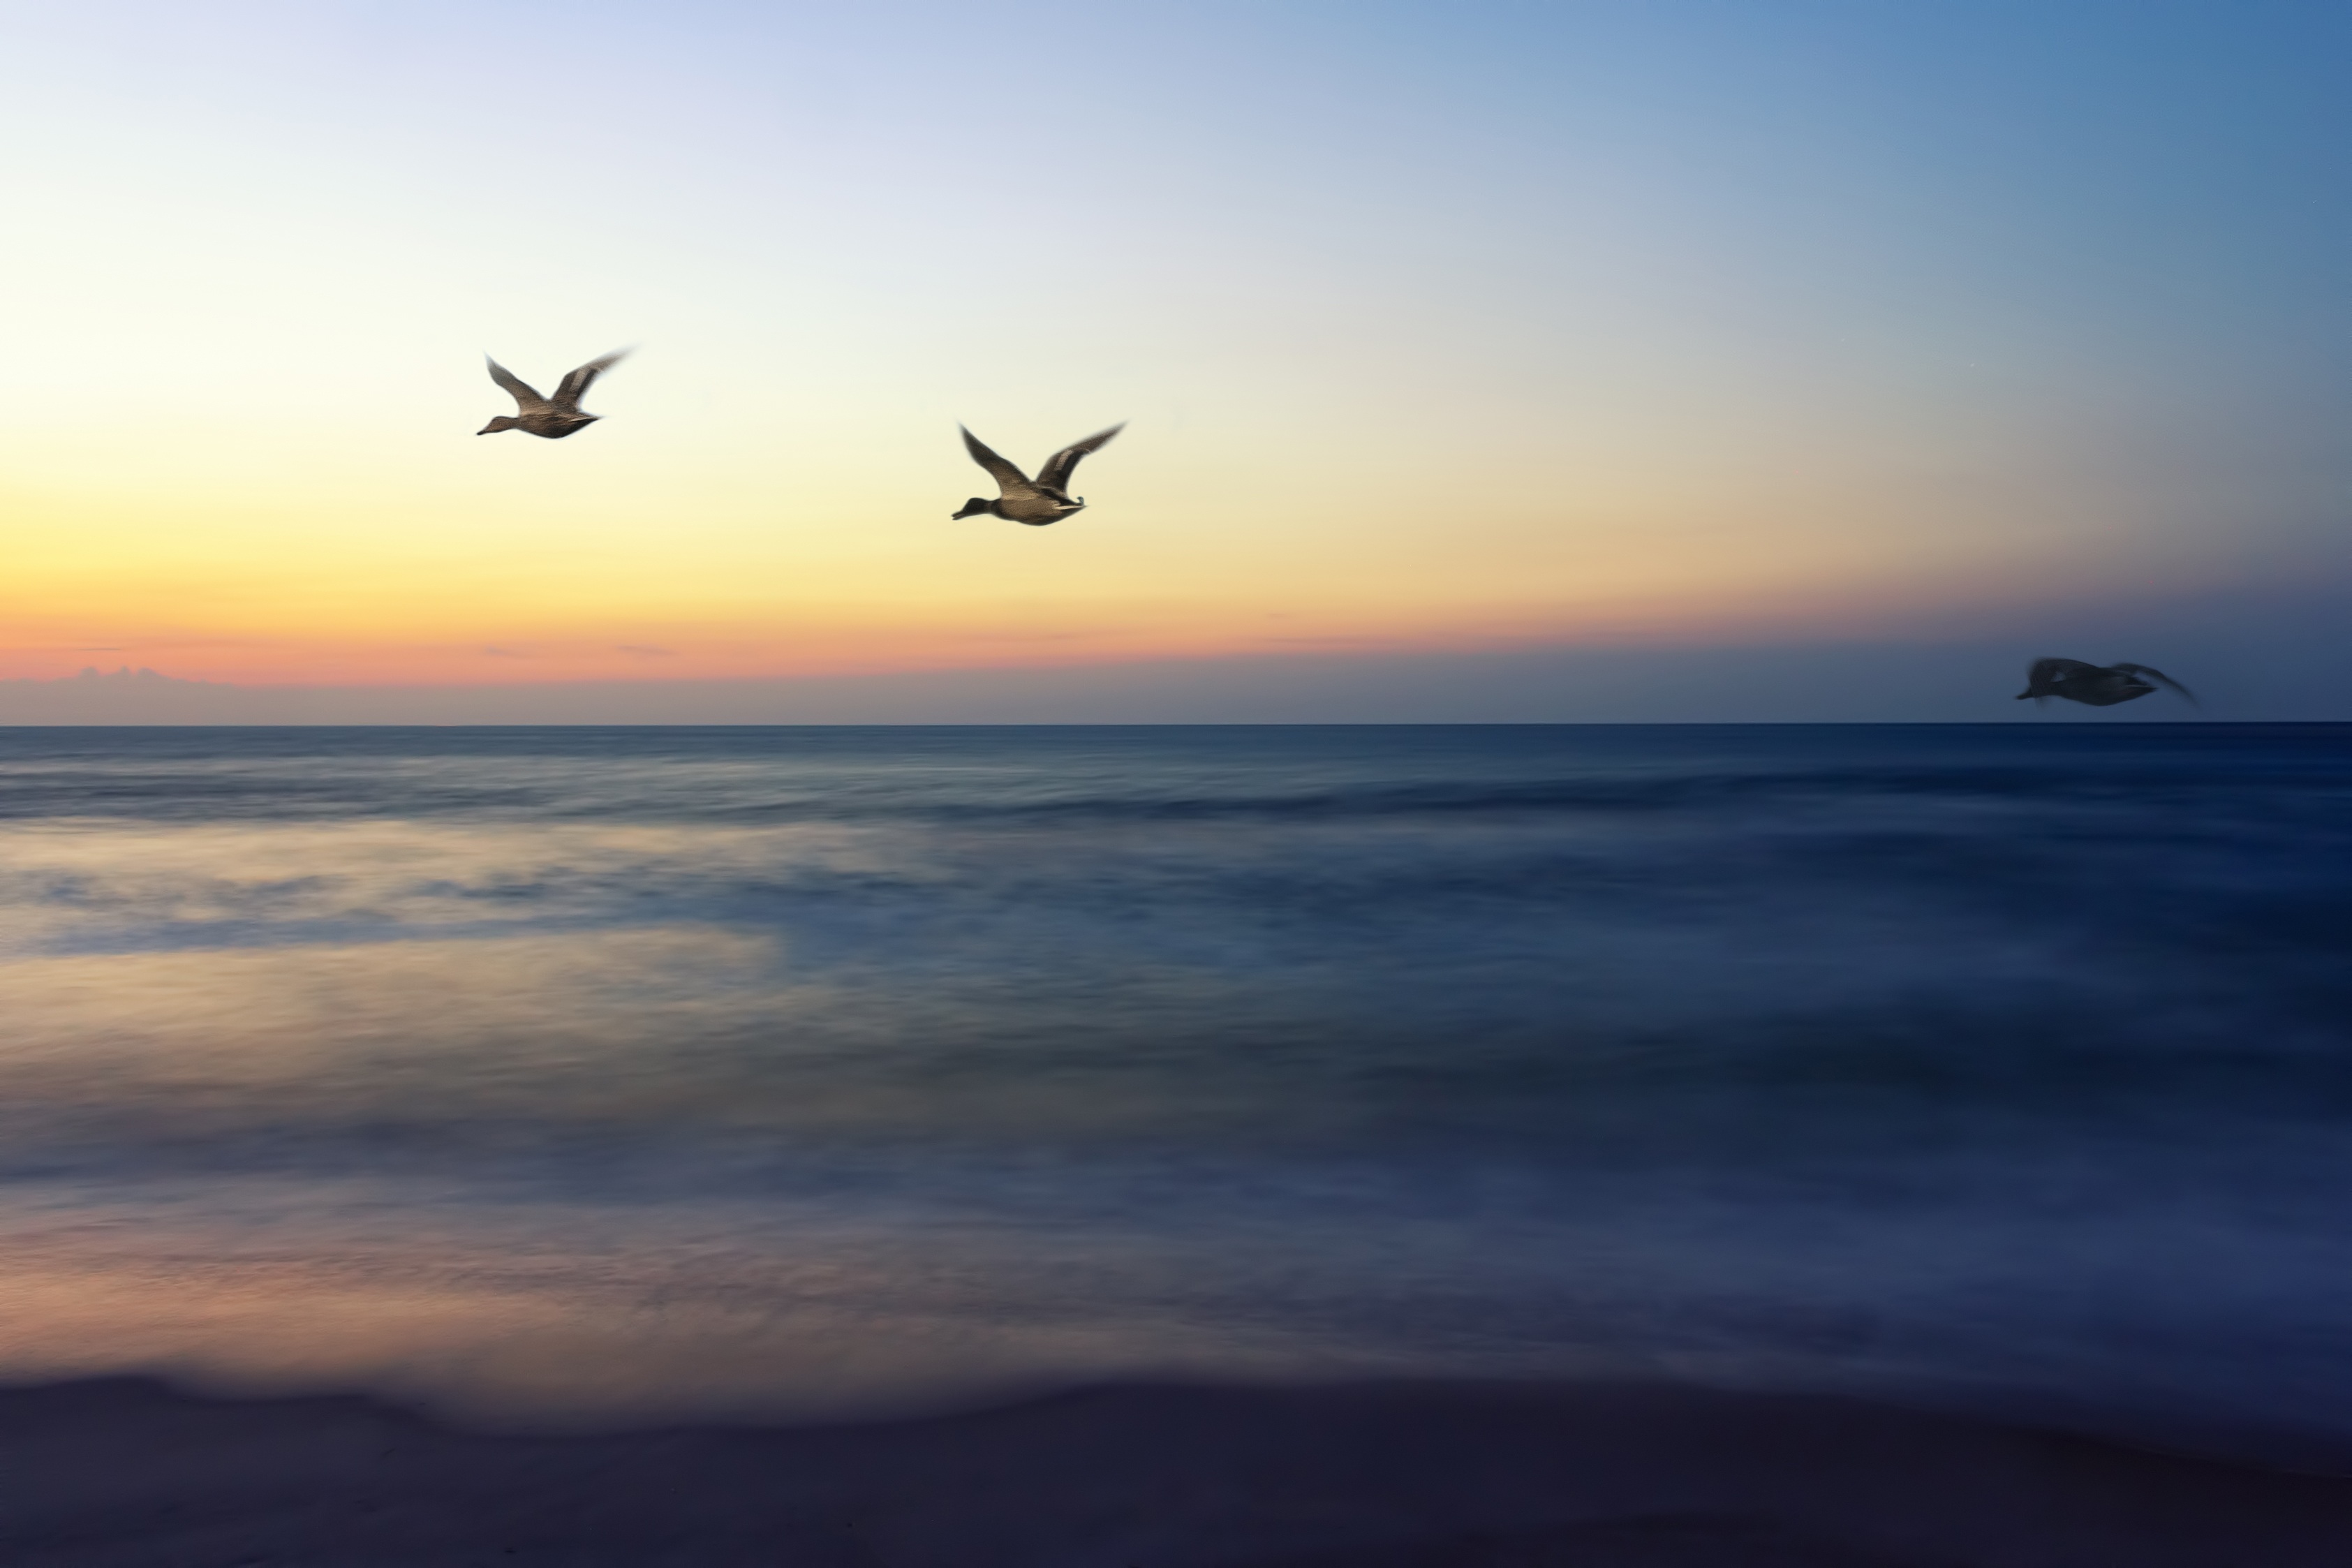
sea, coast, water, nature, ocean, horizon, bird, wing, light, cloud, sky, sunrise, sunset, air, morning, shore, wave, dawn, flying, fly, dusk, foam, wild, clear, environment, evening, symbol, flight, weather, peace, blue, freedom, feather, outdoors, birds, waves, grace, gradient, tail, hope, amazing, beautiful, waterscape, spirit, purity, perfection, spread, elegance, spreading, hopeful, graceful, early morning, jersey shore, atmospheric phenomenon, atmosphere of earth, sunrise flight, going home